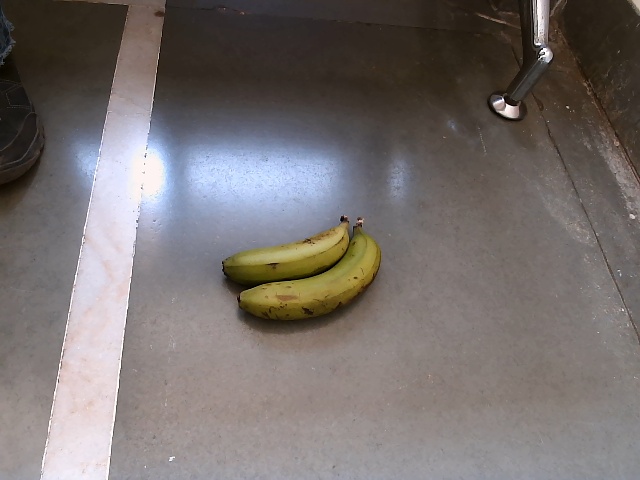
Label: Raw_Banana